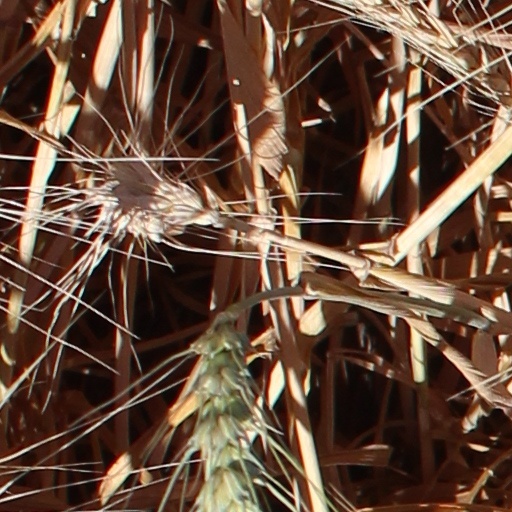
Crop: wheat